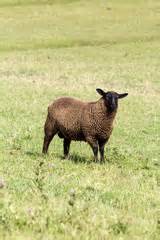
Label: sheep